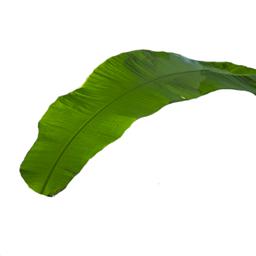
Label: BHIMKOL